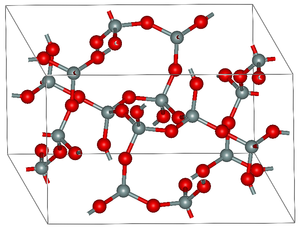
Le dioxyde de silicium, ou silice, est un composé chimique de formule SiO₂. Il s'agit d'un solide incolore présent en abondance dans le milieu naturel et chez divers êtres vivants. Il existe à l'état libre sous différentes formes cristallines ou amorphes, et combiné chimiquement avec d'autres oxydes dans les silicates, qui sont les principaux constituants de l'écorce terrestre et du manteau terrestre. Libre ou combiné, il représente 60,6 % de la masse de la croûte continentale. Il est particulièrement abondant sous forme de quartz, notamment dans les granites. Il existe également sous forme de matériau synthétique, comme le verre de quartz, la silice pyrogénée, le gel de silice et les aérogels. Il est utilisé comme matériau structurel, en microélectronique, comme isolant électrique, ainsi que comme ingrédient pour l'industrie pharmaceutique et l'industrie agroalimentaire.